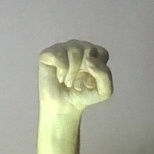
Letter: saad